Arizona Mahoney

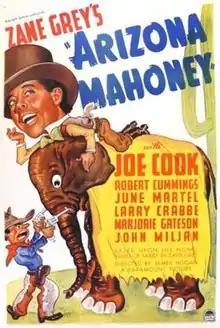
Theatrical release poster

Arizona Mahoney is a 1936 American Western film directed by James P. Hogan and written by Stuart Anthony and Robert Yost. The film stars Joe Cook, Robert Cummings, June Martel, Buster Crabbe, Marjorie Gateson and John Miljan. It is based on the short story "Stairs of Sand" by Zane Grey. The film was released on December 4, 1936, by Paramount Pictures.